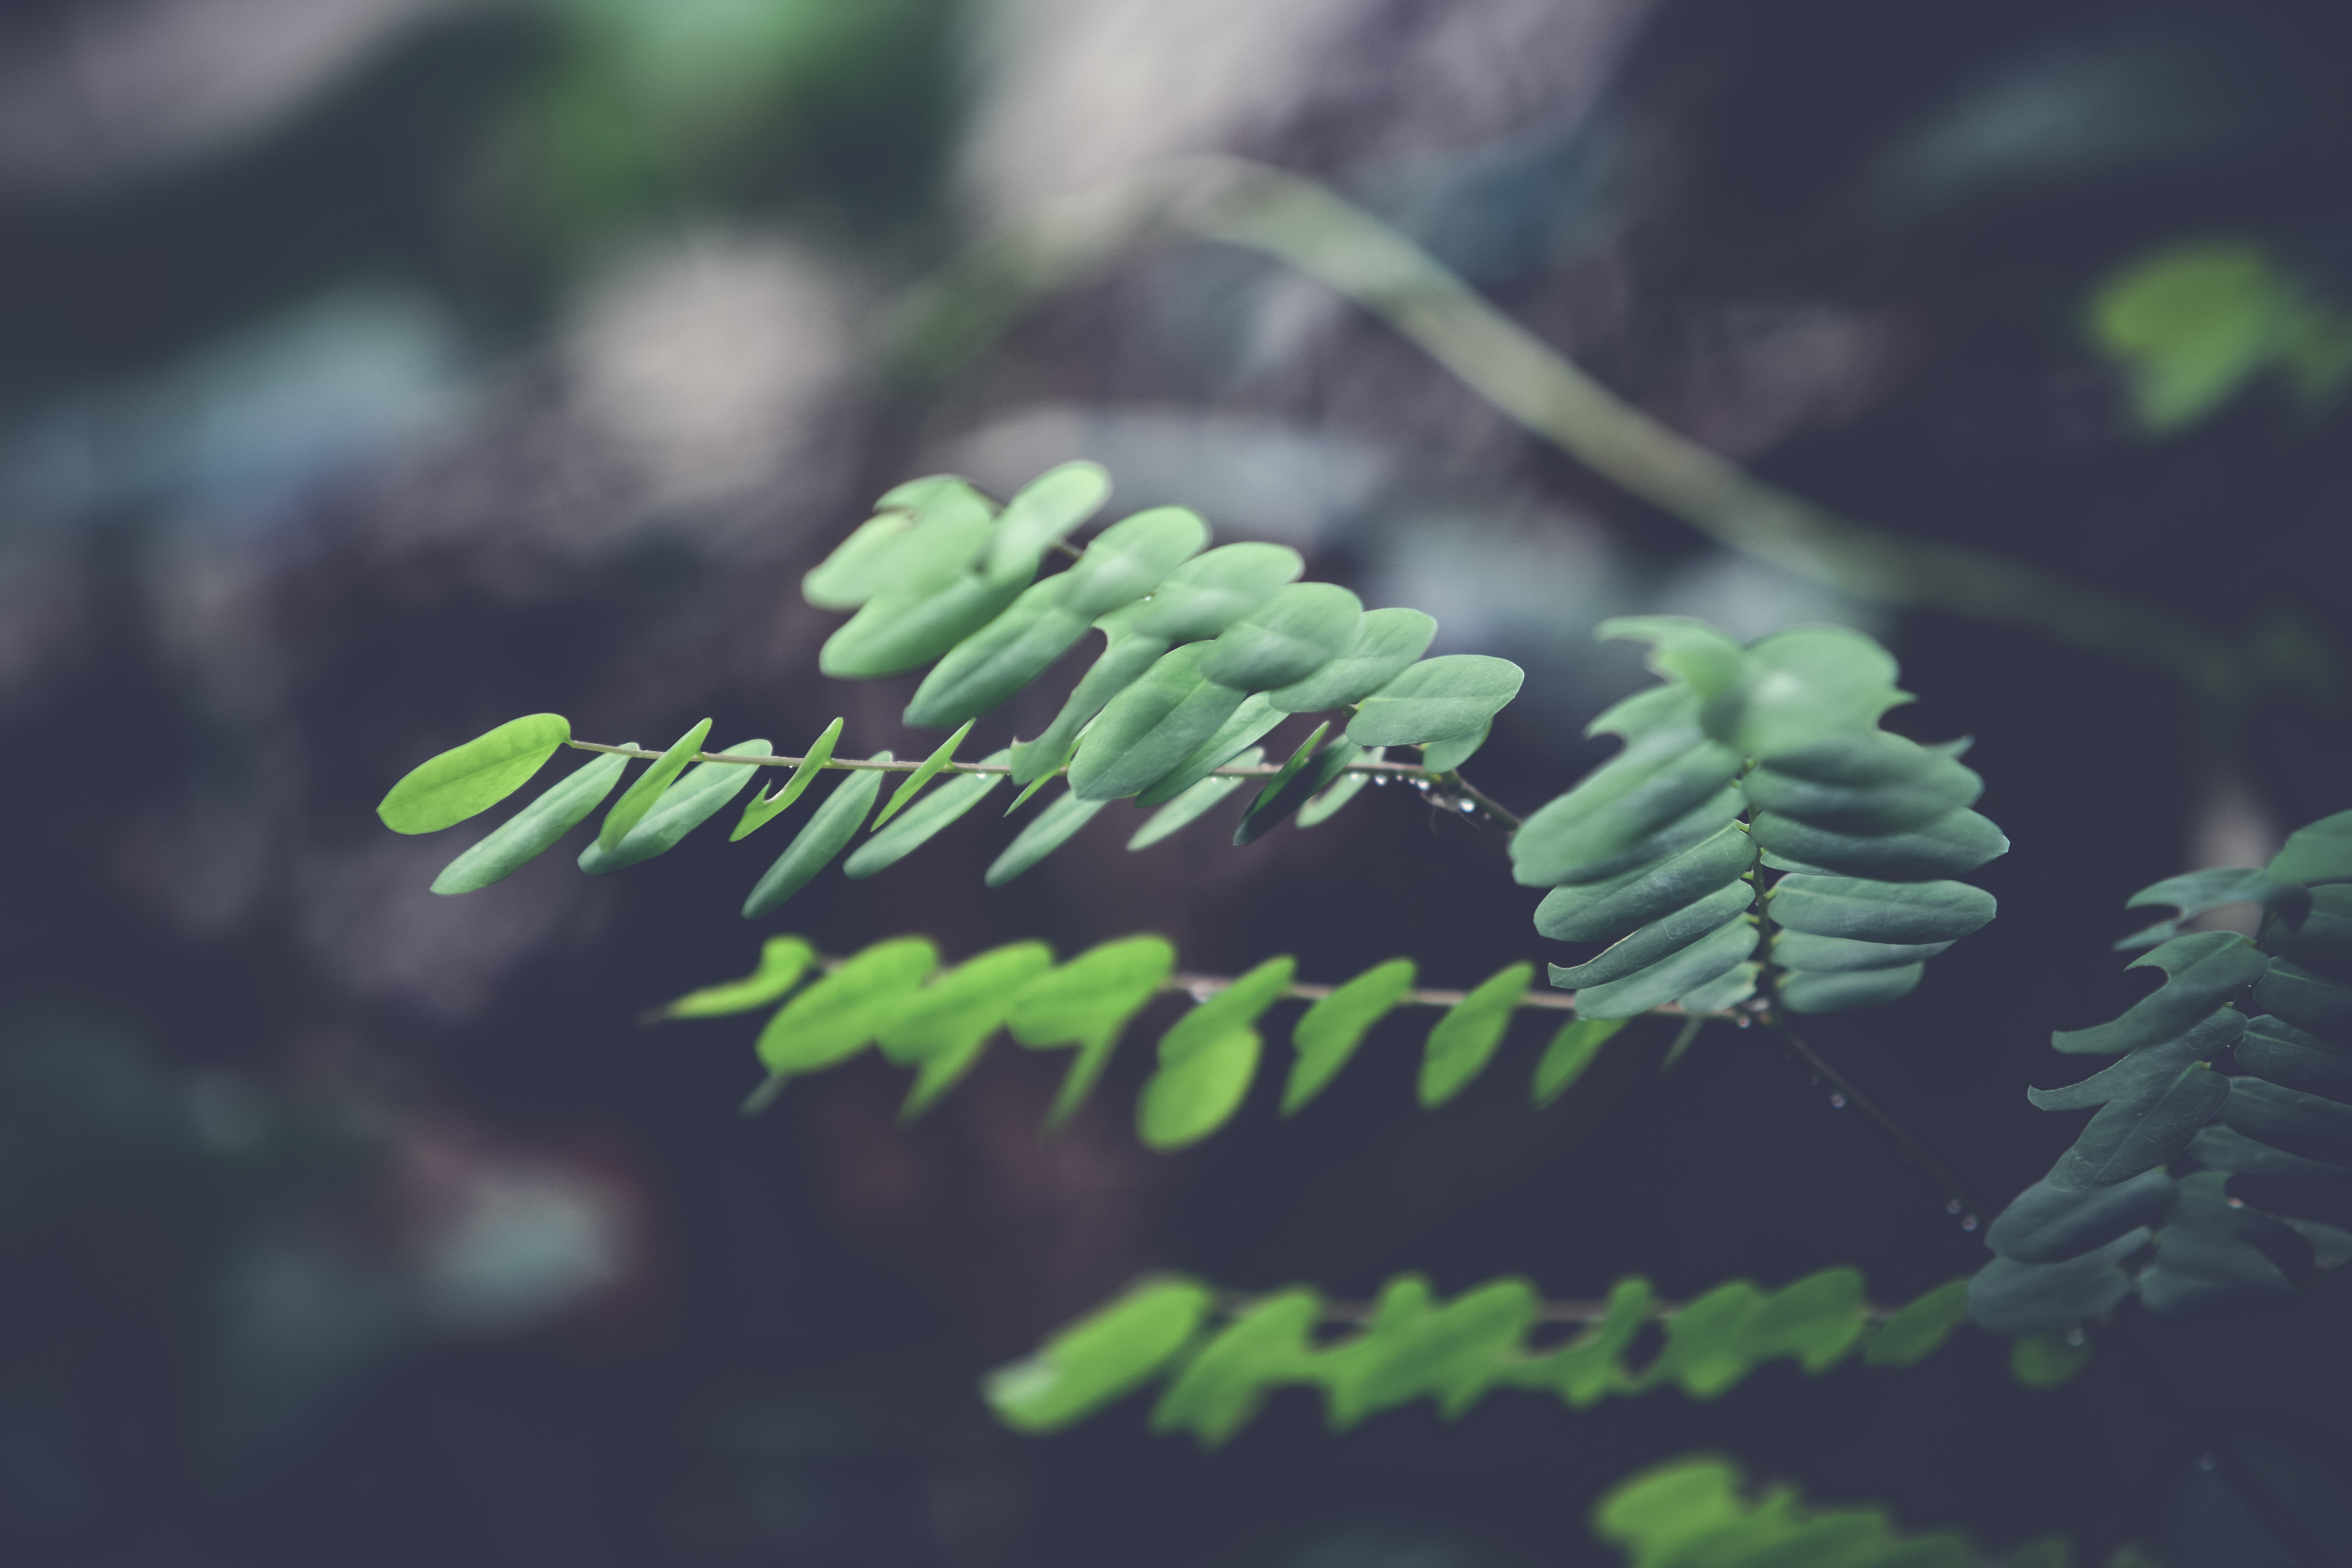
tree, nature, forest, branch, drop, light, blur, growth, plant, sunlight, leaf, flower, environment, green, color, biology, botany, garden, flora, fern, close up, outdoors, spruce, algae, ecosystem, macro photography, plant stem, woody plant, land plant